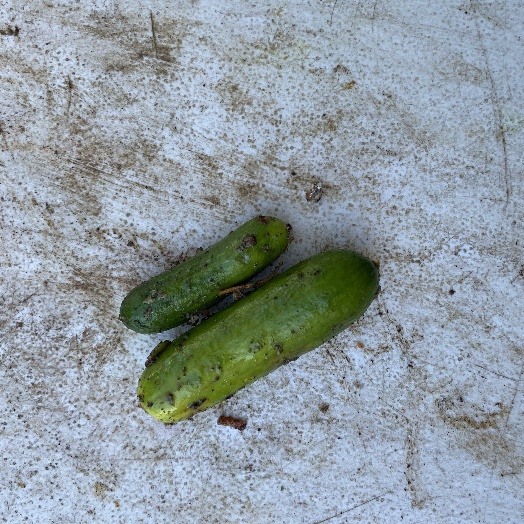
Label: generalcompost